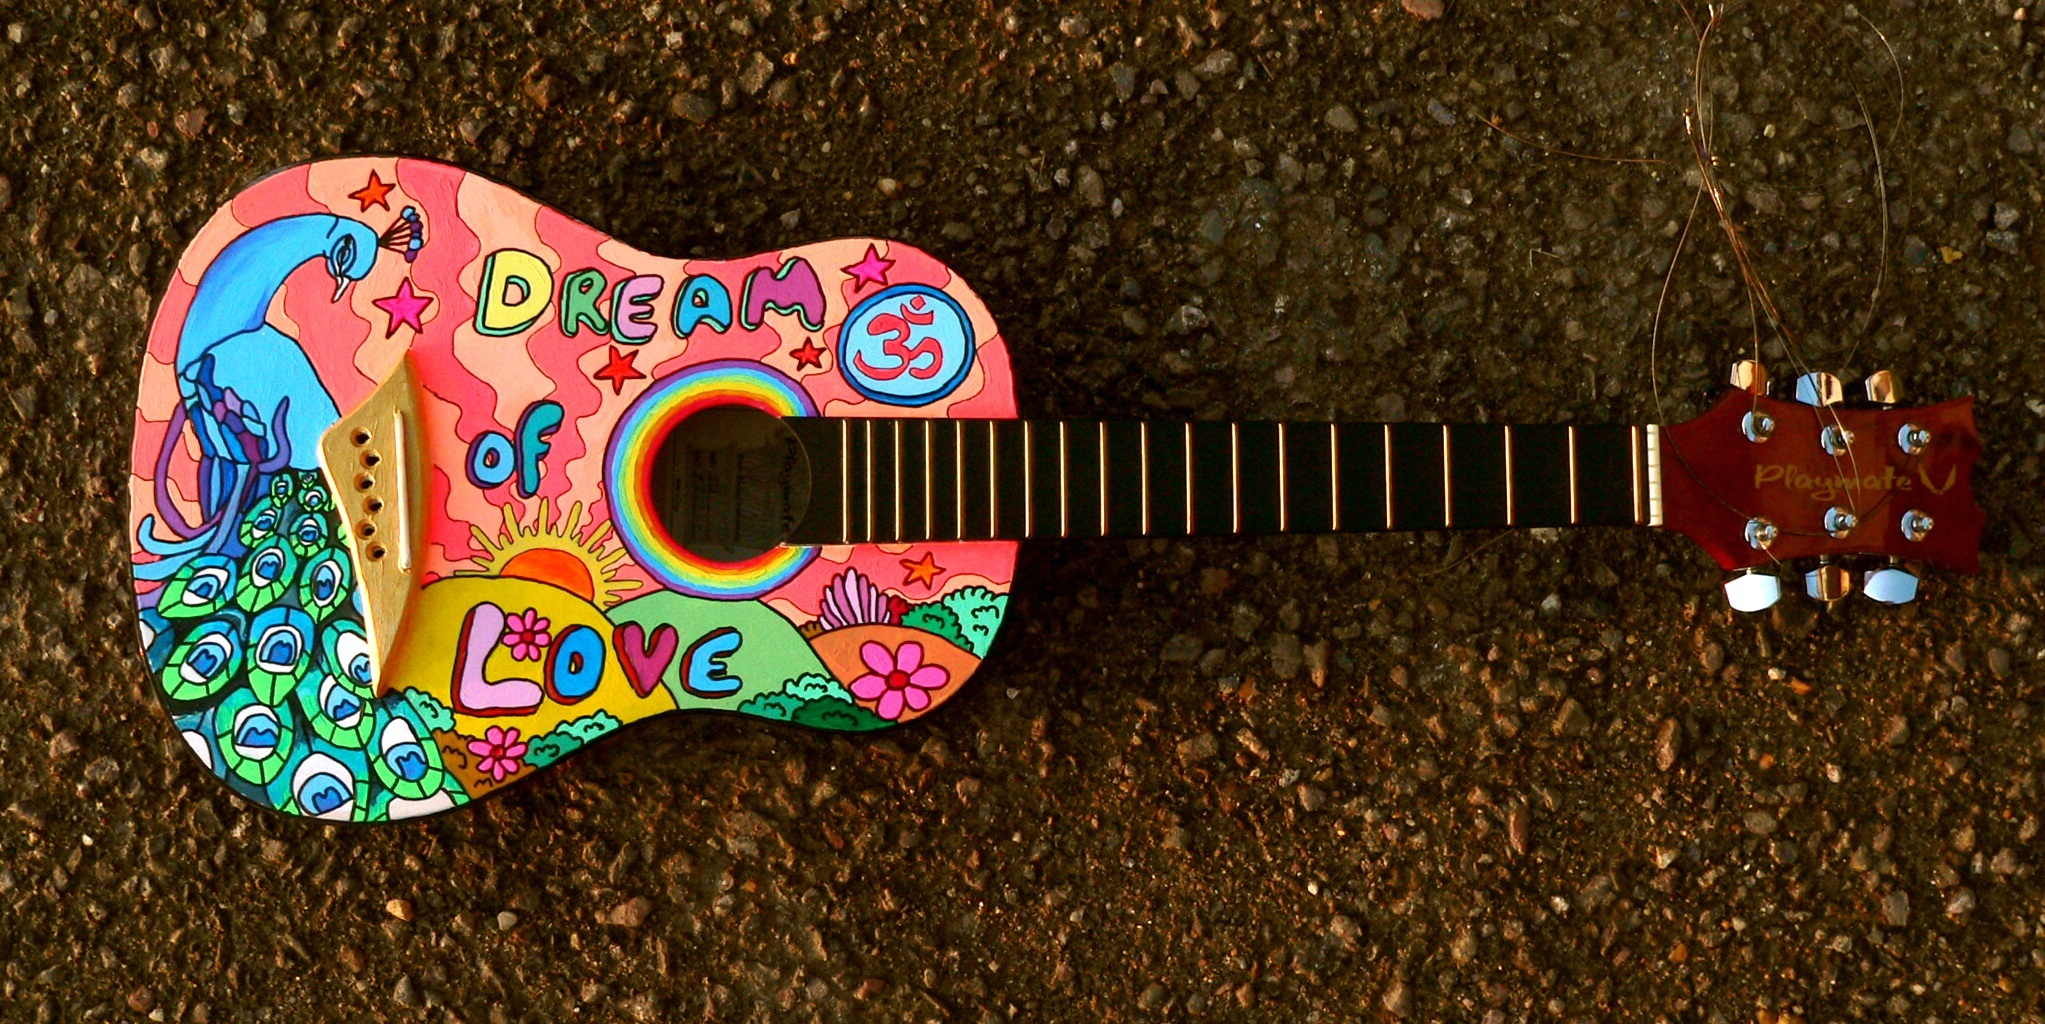
man, rock, music, vintage, play, retro, guitar, love, color, instrument, peace, musician, player, festival, drawing, musical, hippie, painted, song, cartoon, painted guitar, stuart hampton, freeriver community